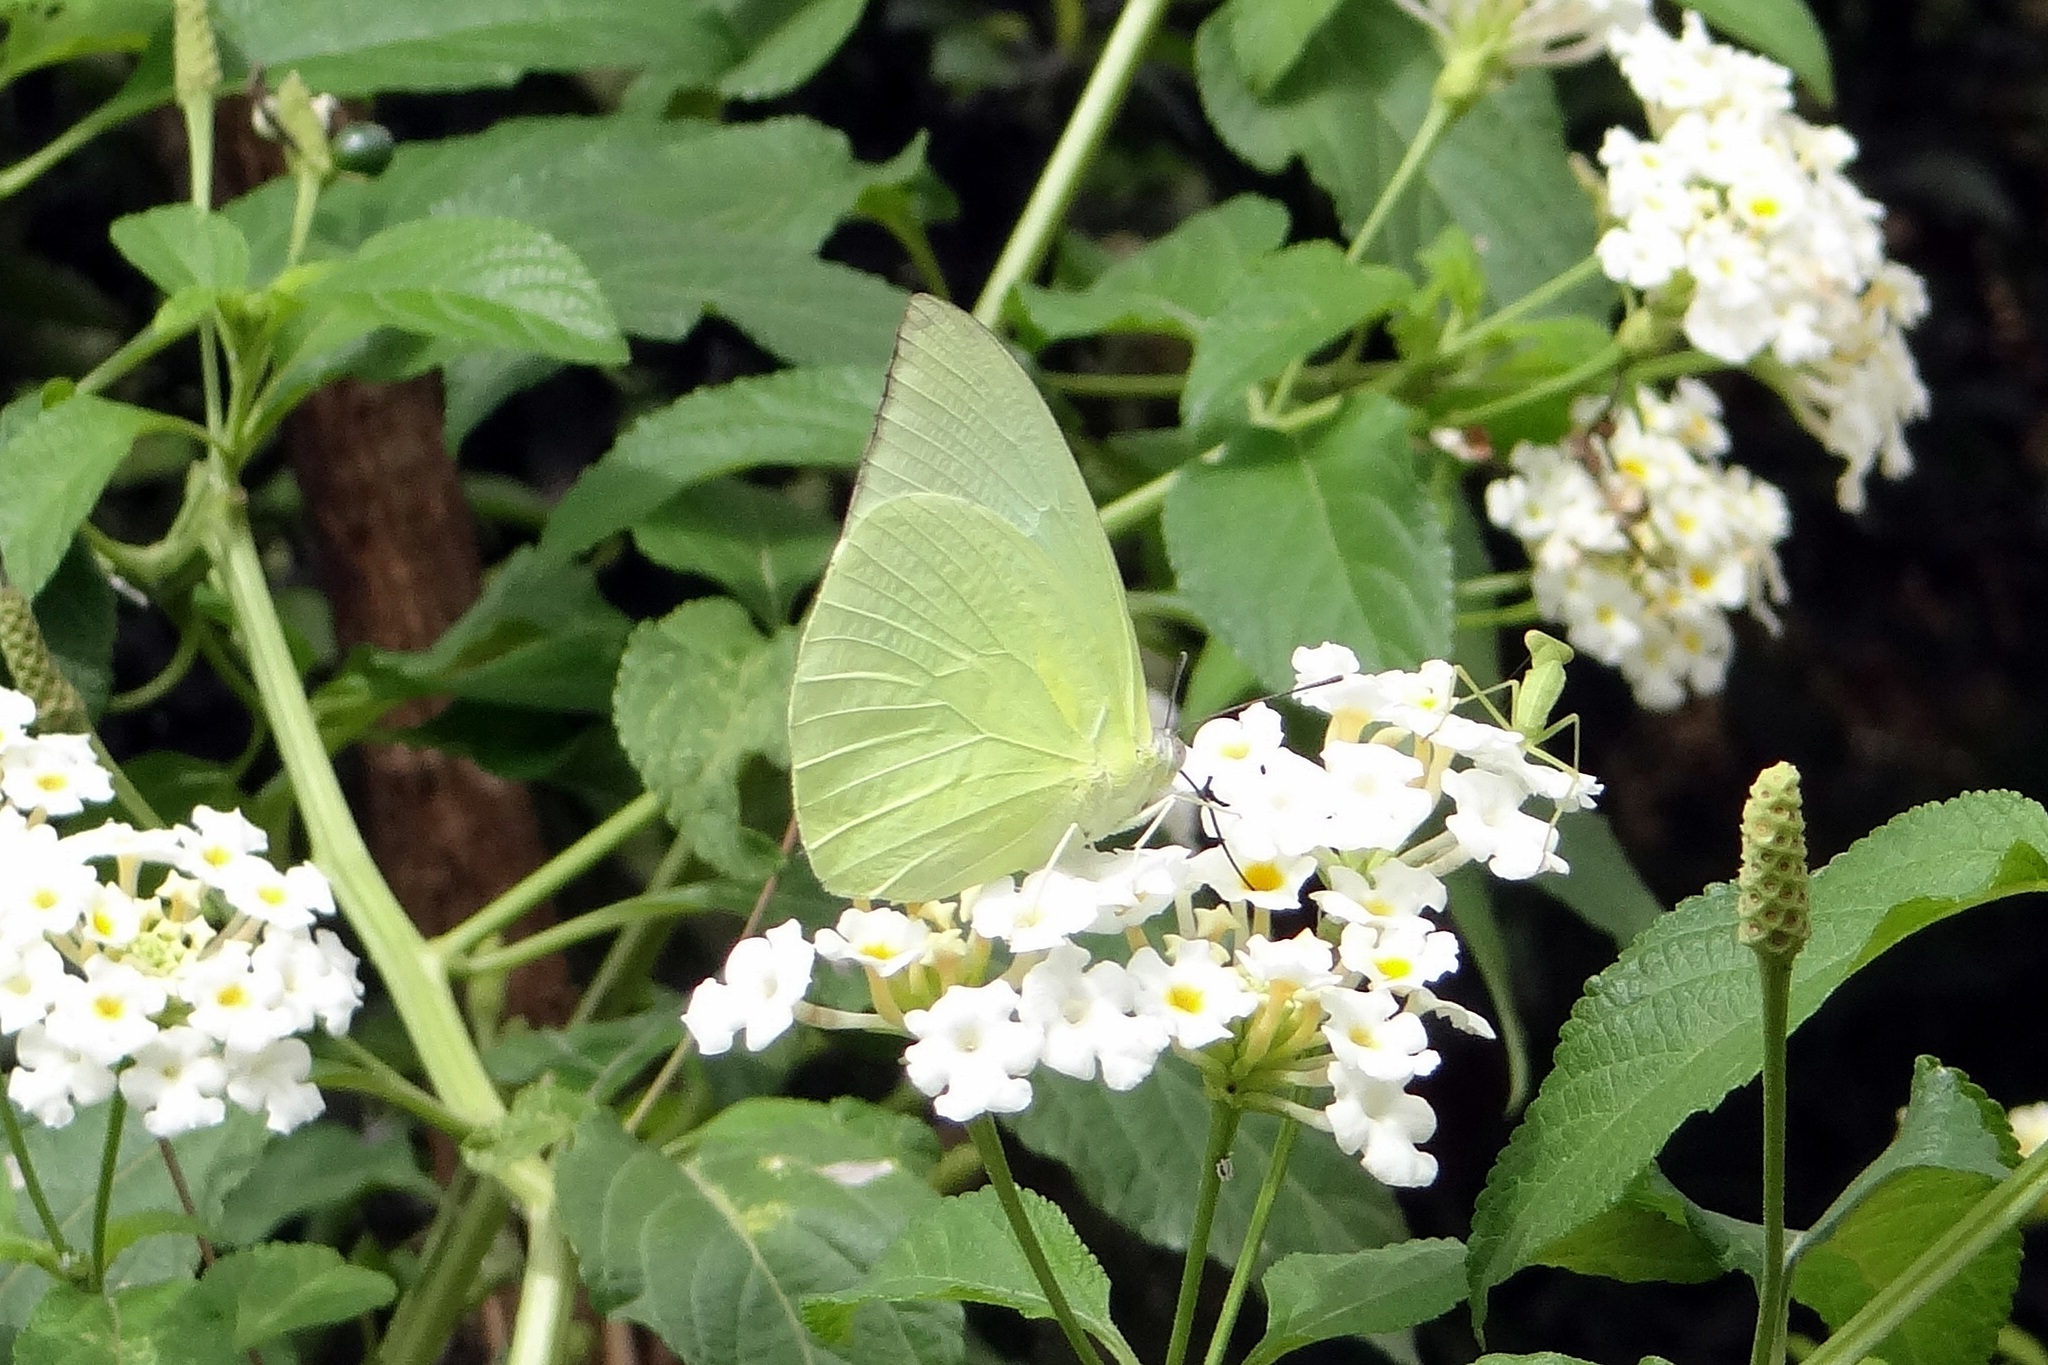
plant, white, flower, insect, botany, butterfly, garden, dharwad, flora, invertebrate, wildflower, india, pieridae, flowering plant, lantana camara, land plant, moths and butterflies, hydrangea serrata, common emigrant, catopsilia pomona